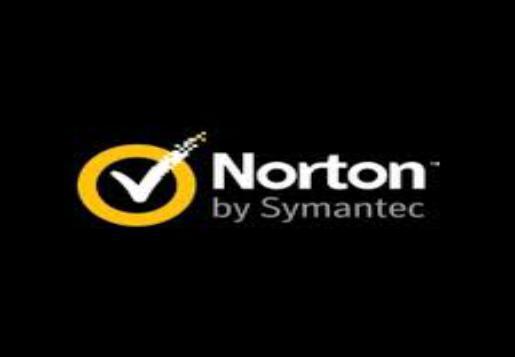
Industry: Necessities